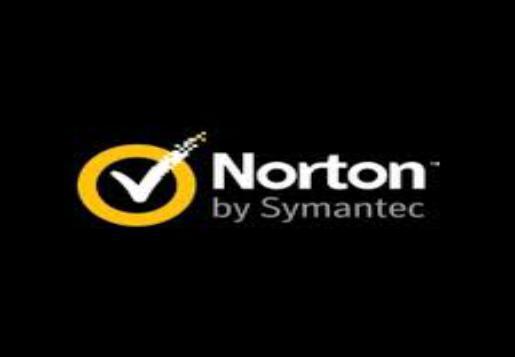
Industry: Necessities